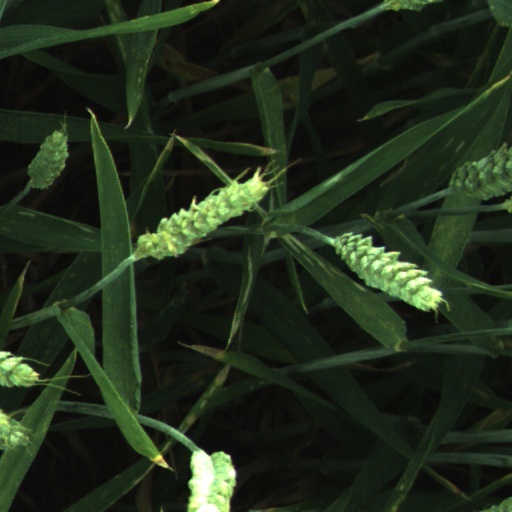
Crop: wheat